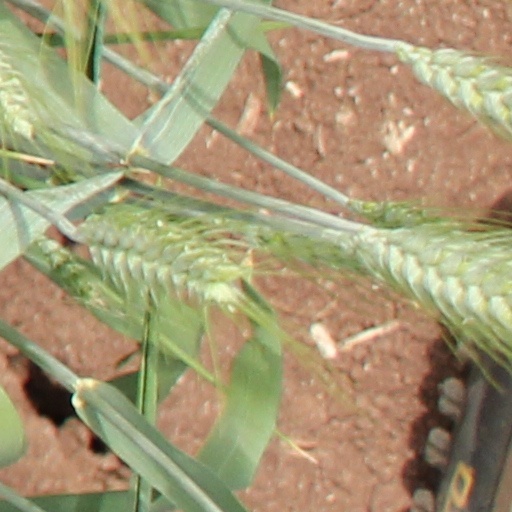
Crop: wheat